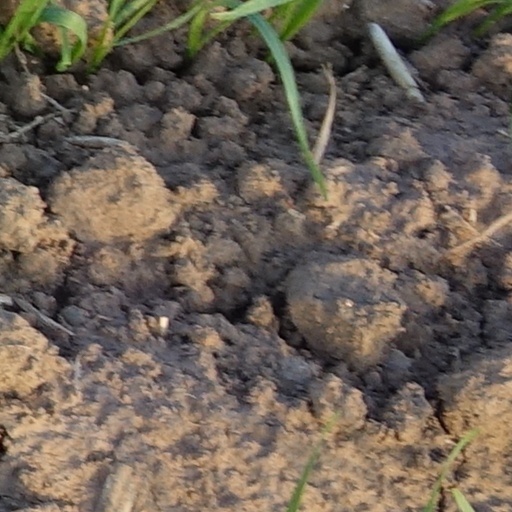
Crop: wheat